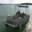
Label: ship